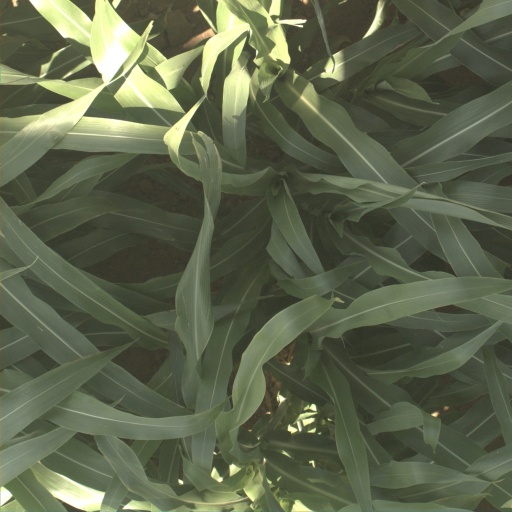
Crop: sorghum